Charleston Daily Mail

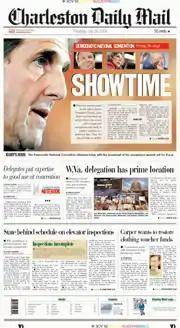

The Charleston Daily Mail was a newspaper based in Charleston, West Virginia. On July 20, 2015, it merged with the "Charleston Gazette" to form the "Charleston Gazette-Mail".